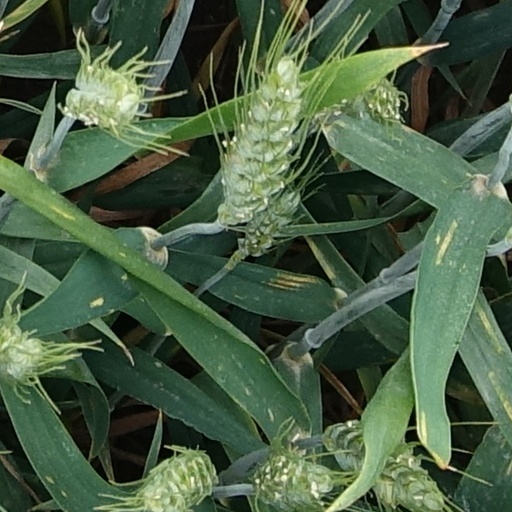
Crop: wheat